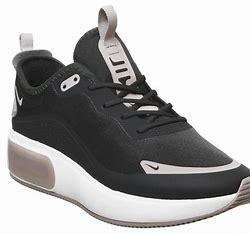
Brand: Nike
Model: Air Max DIA